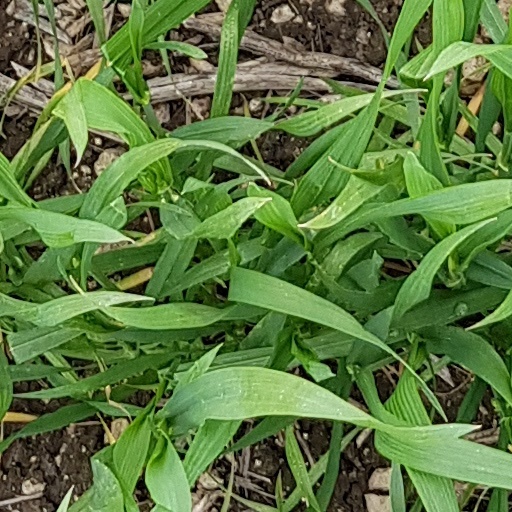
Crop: wheat